Kepanjen

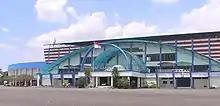
Kanjuruhan Stadium is located within this district

There are various tourist attractions in this district, such as Sumber Maron rafting, Milkindo Green Farm, and Kanjuruhan Stadium.